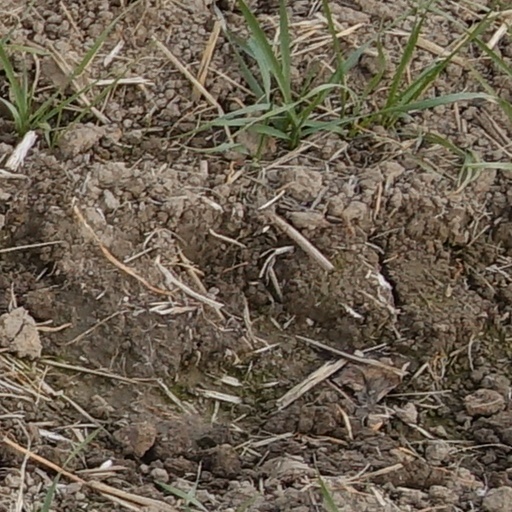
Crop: wheat